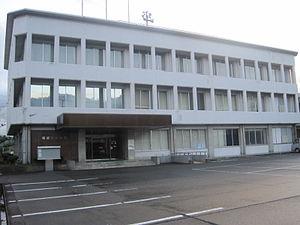
Minamiechizen est un bourg du district de Nanjō, dans la préfecture de Fukui au Japon. Sa création date de 2005 après la fusion des bourgs d'Imajō et de Nanjō, ainsi que du village de Kōno.